Nevaeh (wrestler)

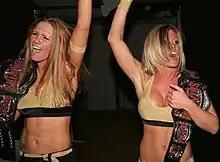
Nevaeh (left) with her partner Ashley Lane as the Shimmer Tag Team Champions

On October 19, 2008, Nevaeh and Lane participated in a six-team gauntlet match to determine Shimmer's inaugural Tag Team Champions; they won the match and the title by last eliminating The Experience. At the "Volume 22" tapings, they successfully defended the title against the Canadian NINJAs (Portia Perez and Nicole Matthews). On November 1, the Tag Team title was defended outside Shimmer for the first time as Nevaeh and Lane retained their championship against Stephie Sinclair and Hellena Heavenly in a match for IPW; they later defended it against Hailey Hatred and Mary Elizabeth Monroe at HWA's "High Def" event as well. On May 2, 2009, Nevaeh and Lane retained their title against The International Home Wrecking Crew in a two out of three falls match, and the following day successfully defended the title against Sara Del Rey and Amazing Kong. They lost the championship to the Canadian NINJAs at the "Volume 26" tapings, ending their reign at 196 days. After losing the title, Nevaeh and Lane lost again, this time to Wesna Busic and Melanie Cruise on November 8. However, they rebounded with a victory over Kacey Diamond and Sassy Stephie later on in the night.